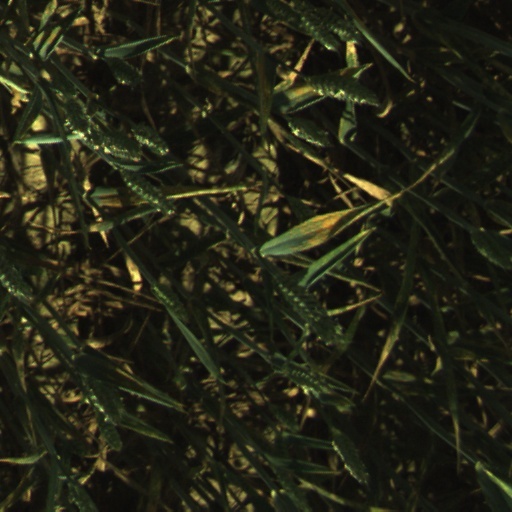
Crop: wheat